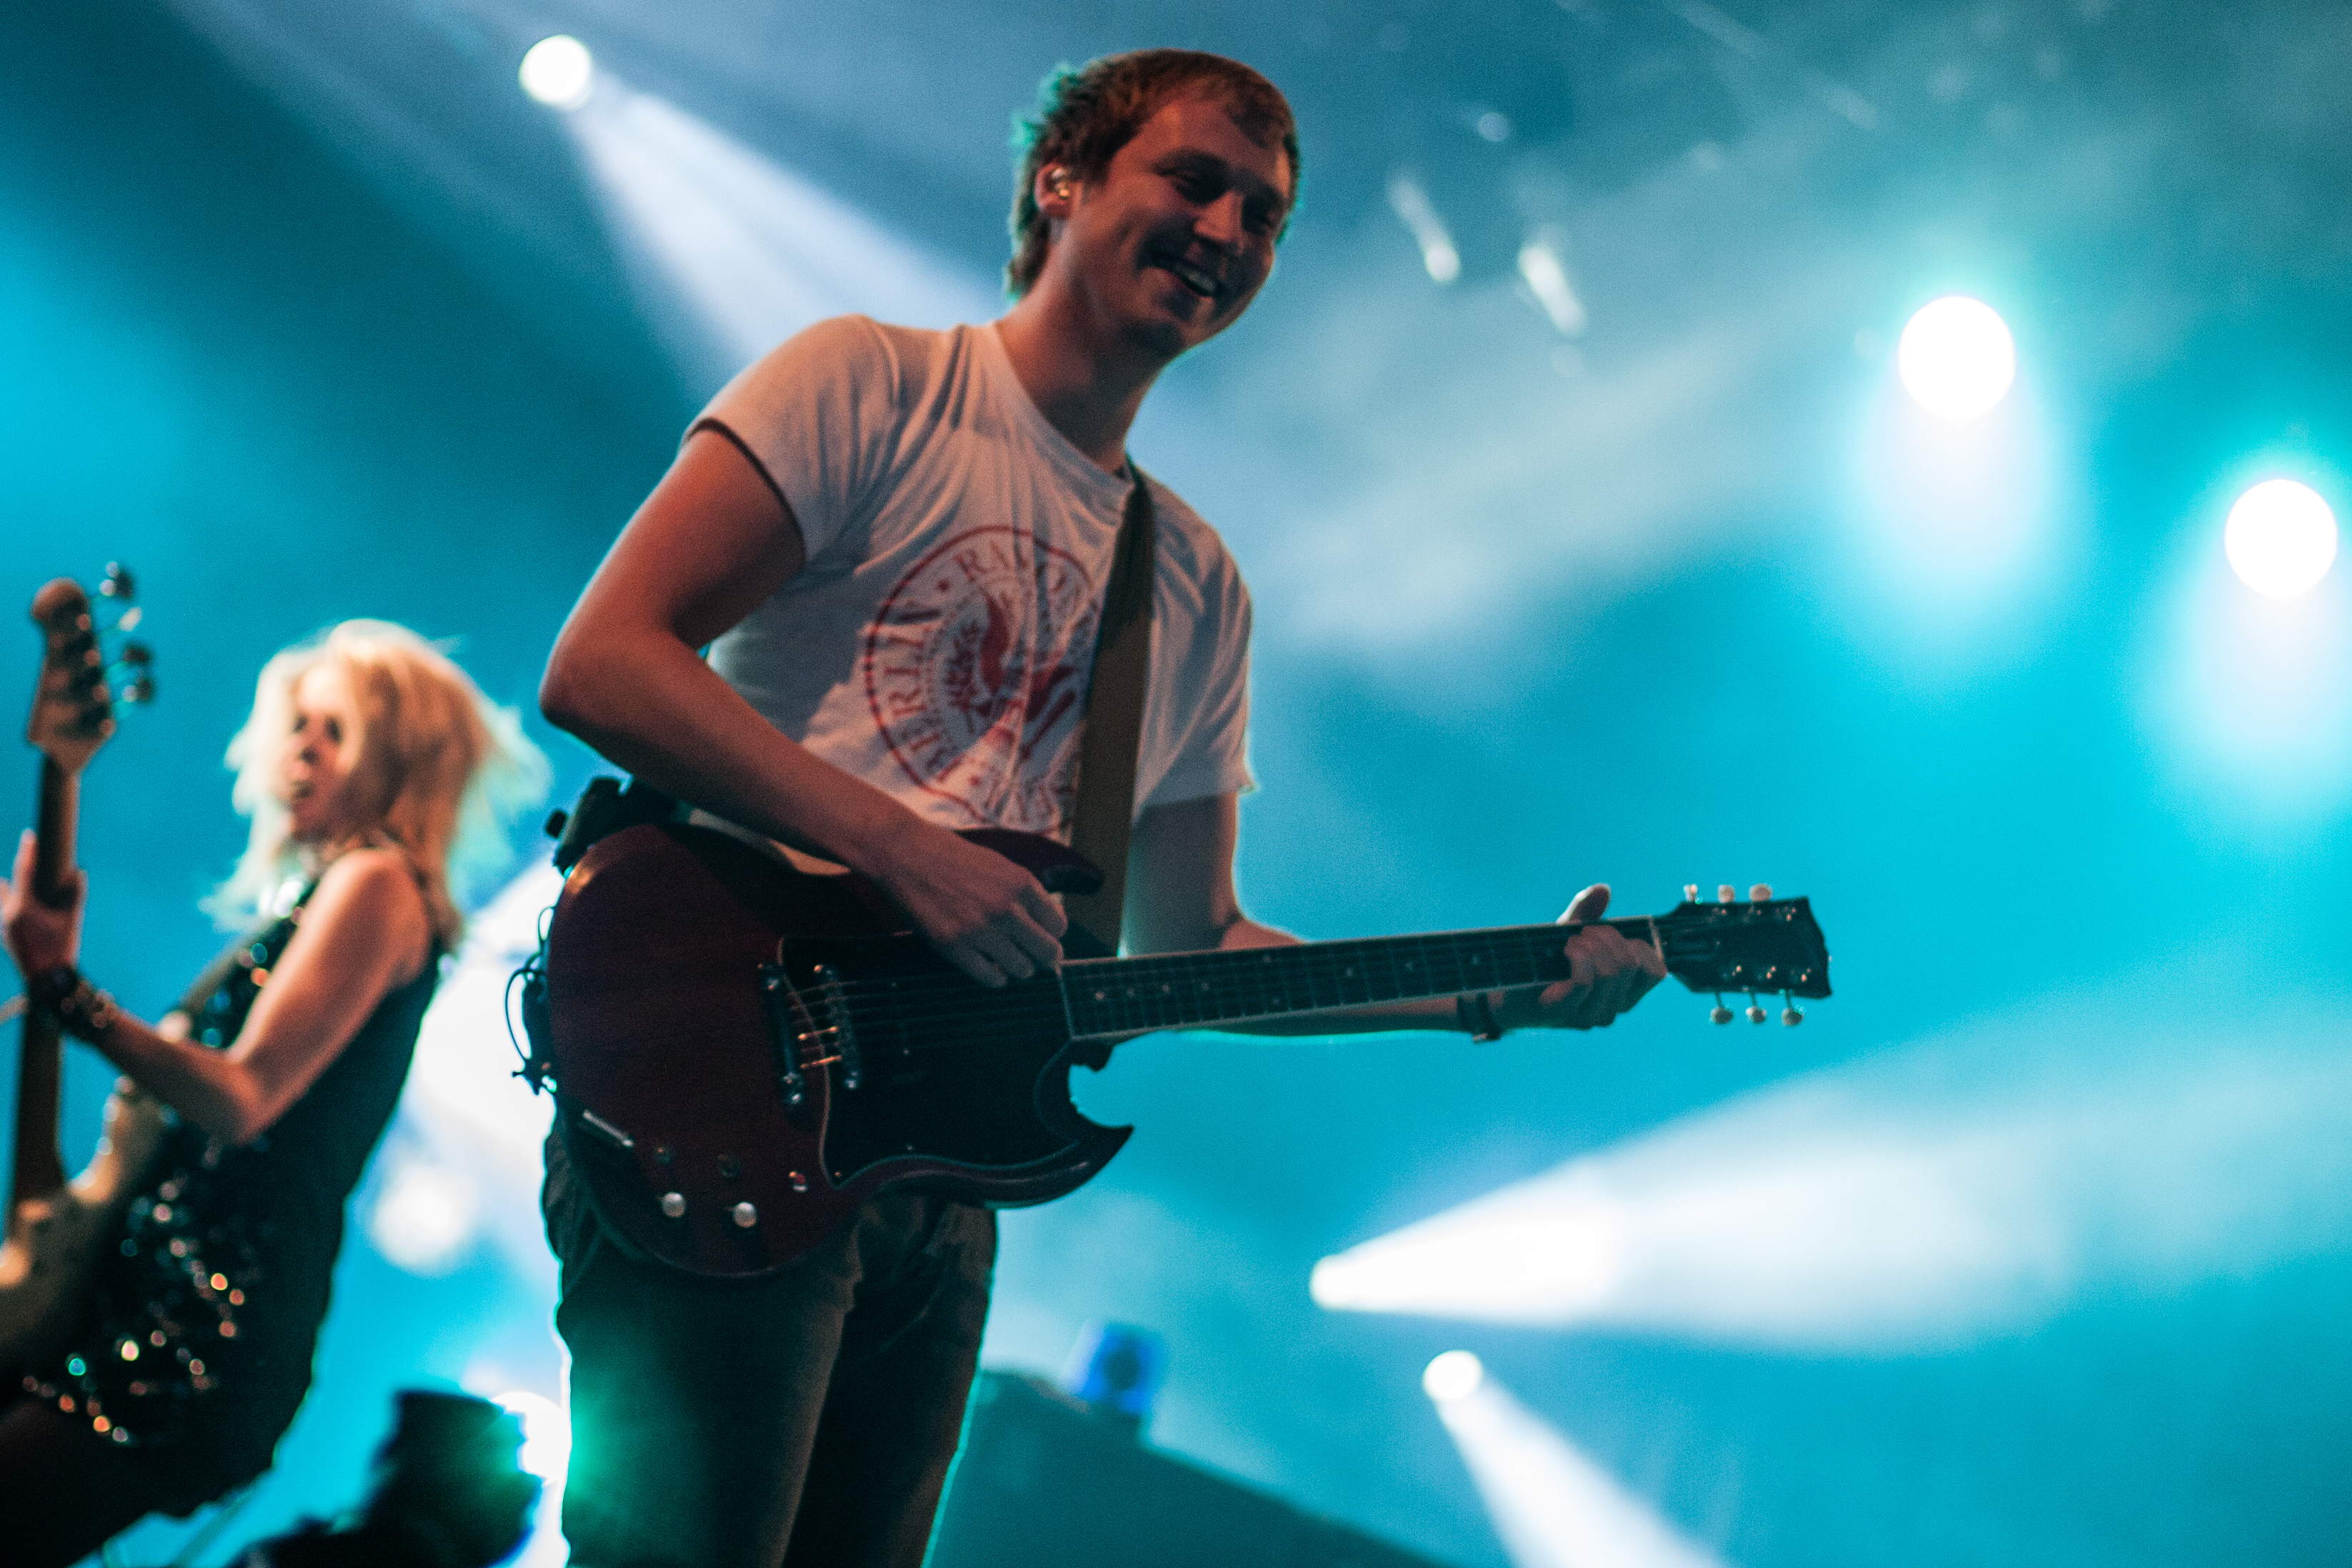
music, concert, live, blue, musician, performance art, festival, stage, 2012, dour, thesubways, billy, lunn, dour2012, subways, performance, bassist, singing, event, guitarist, drummer, entertainment, performing arts, singer songwriter, rock concert, social group, musical theatre